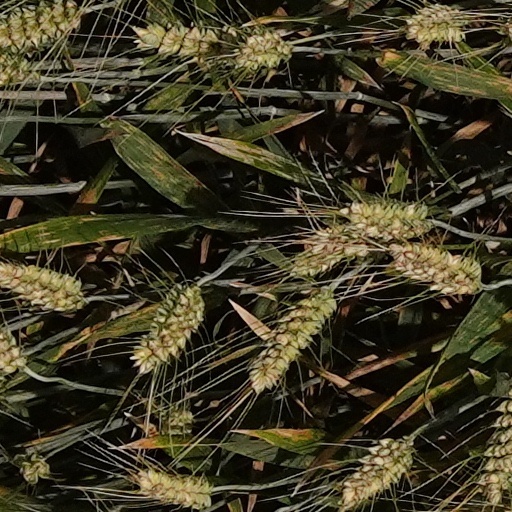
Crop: wheat